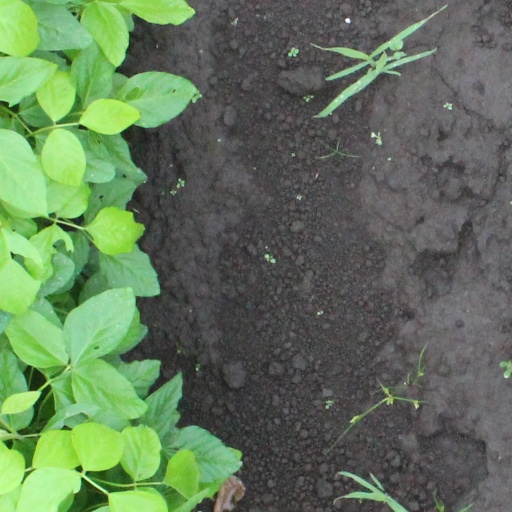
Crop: soybean